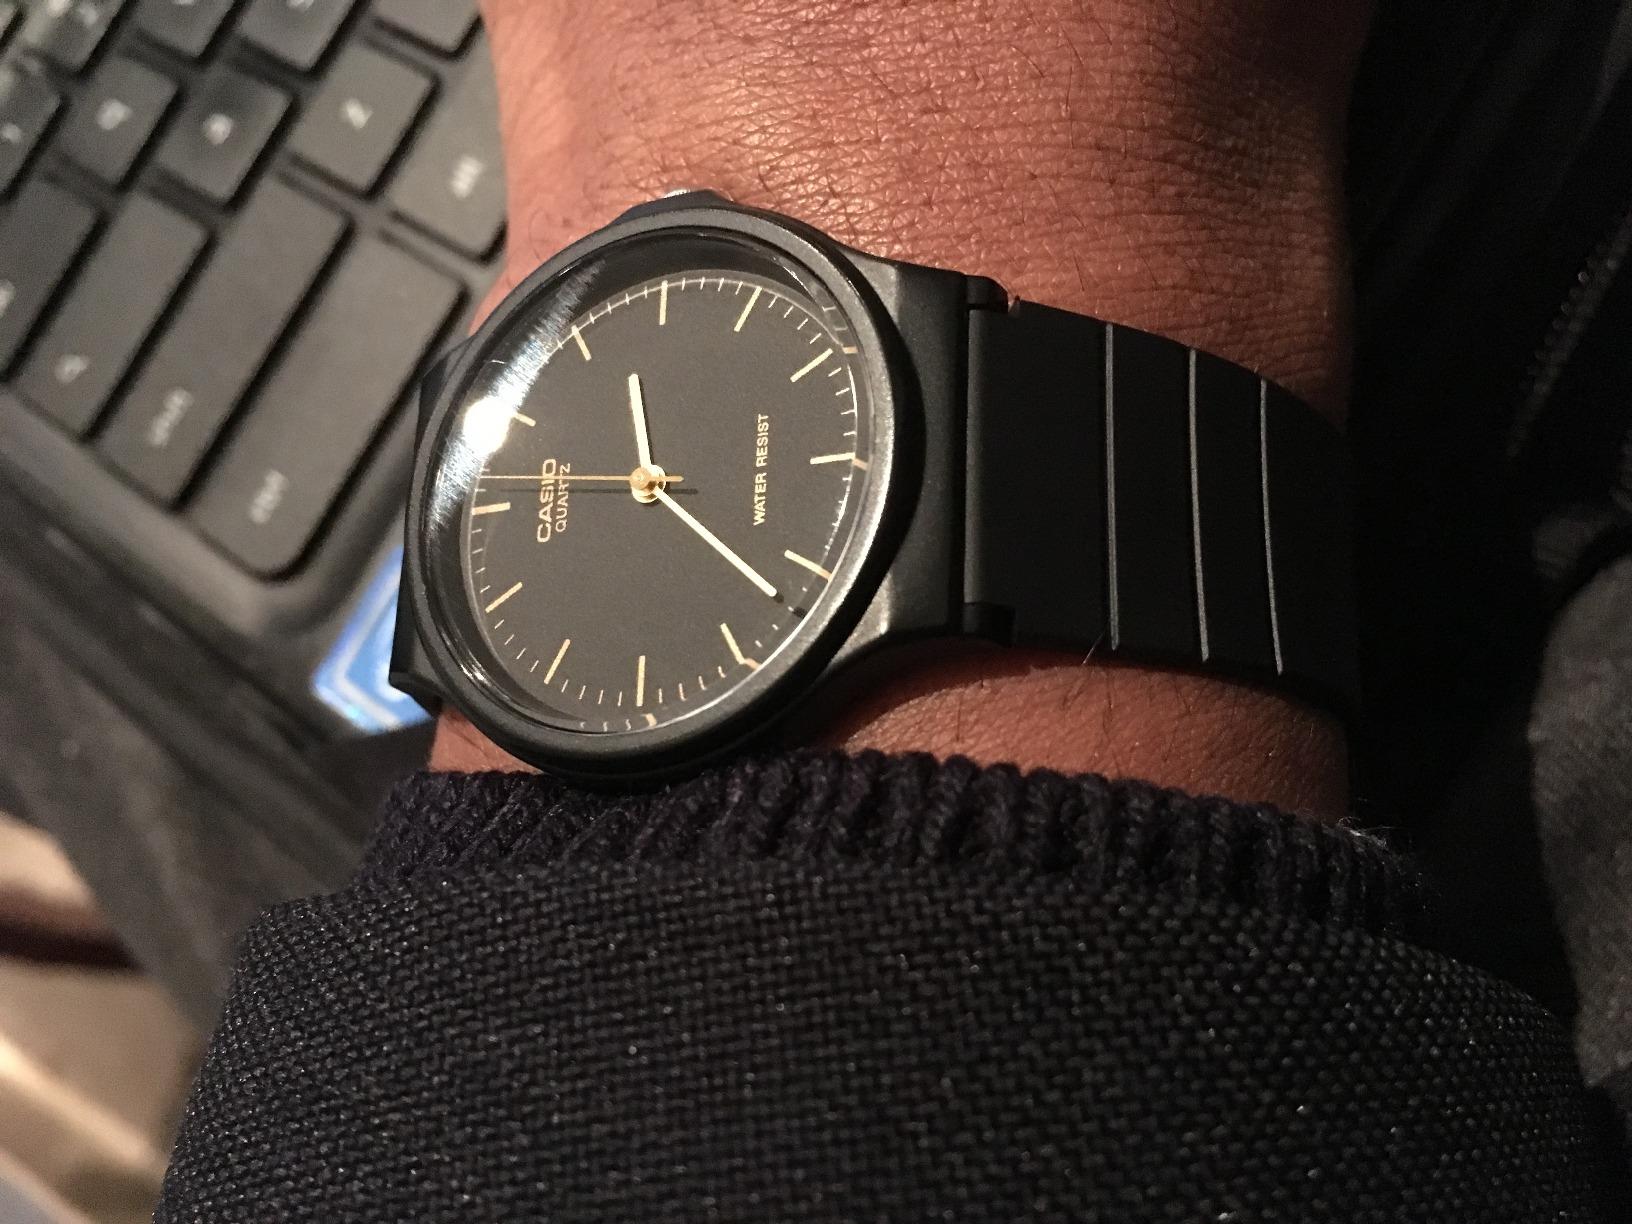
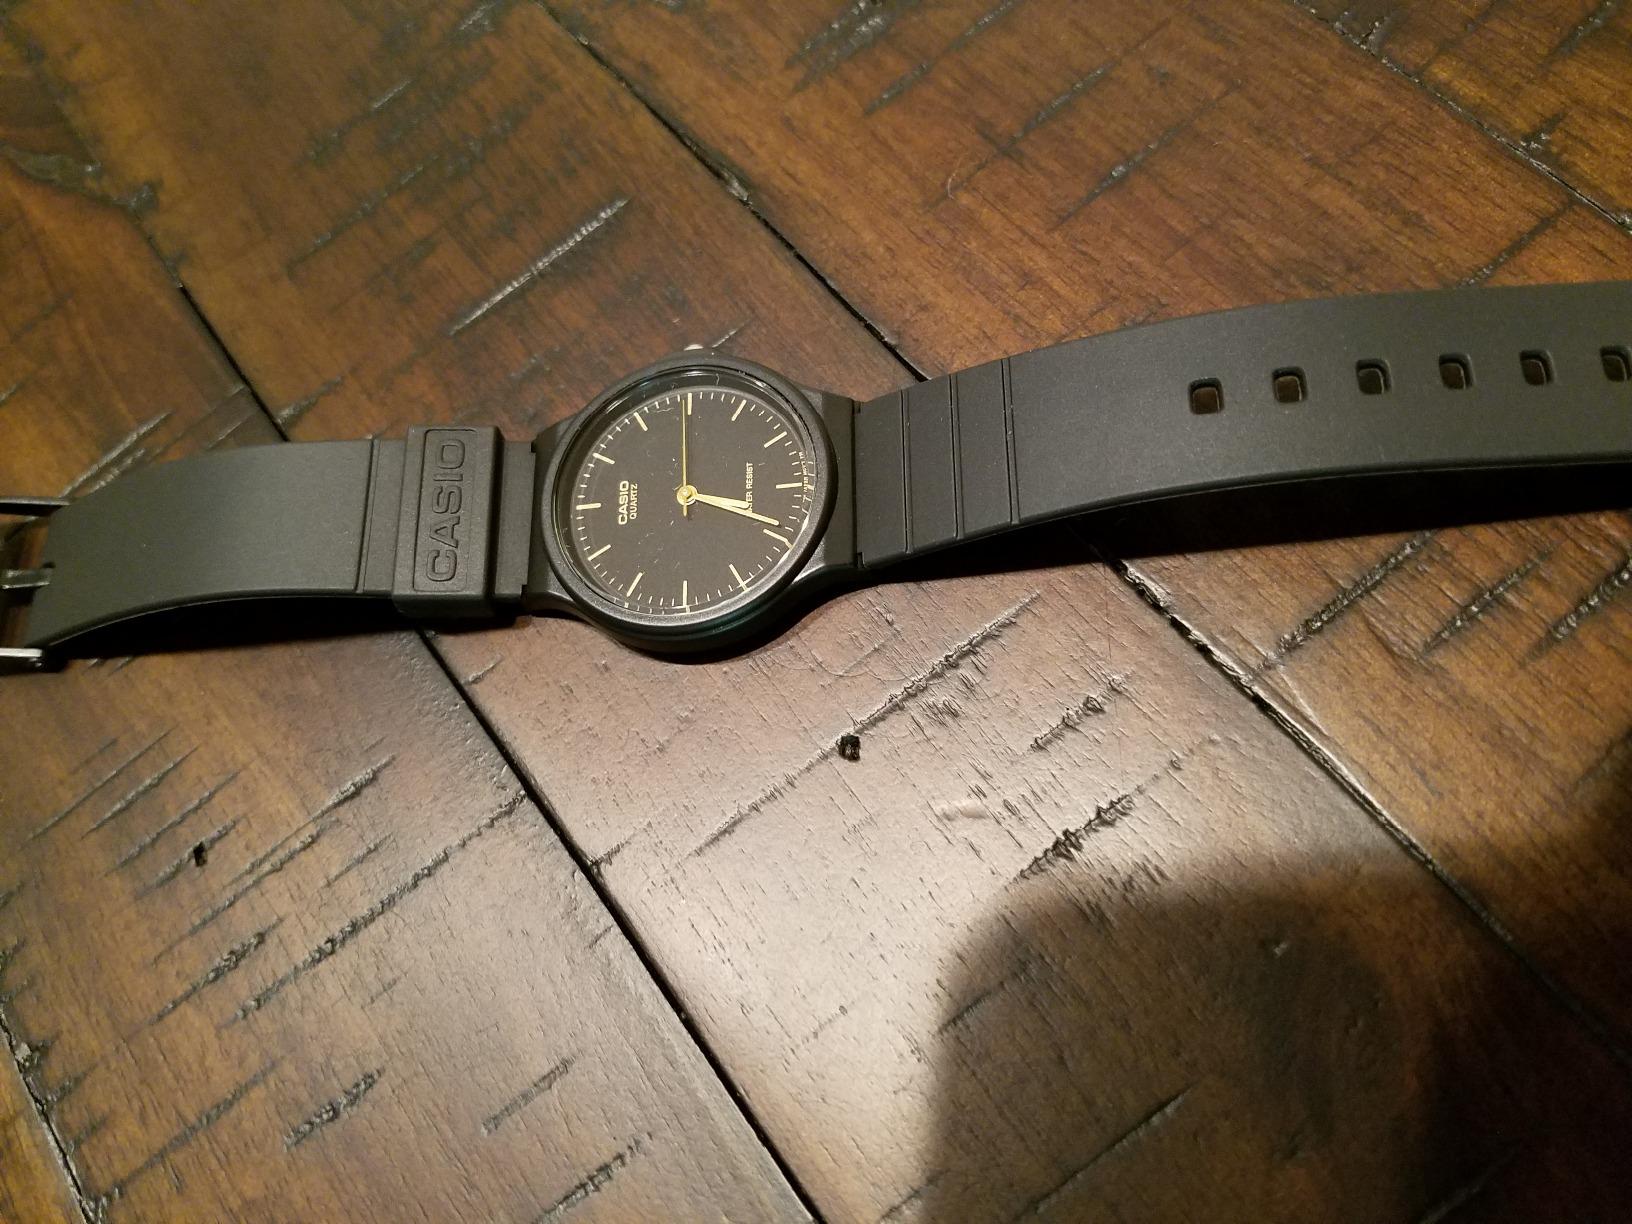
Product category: accessories_watch
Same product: yes